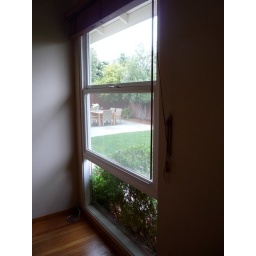
view from window in bedroom